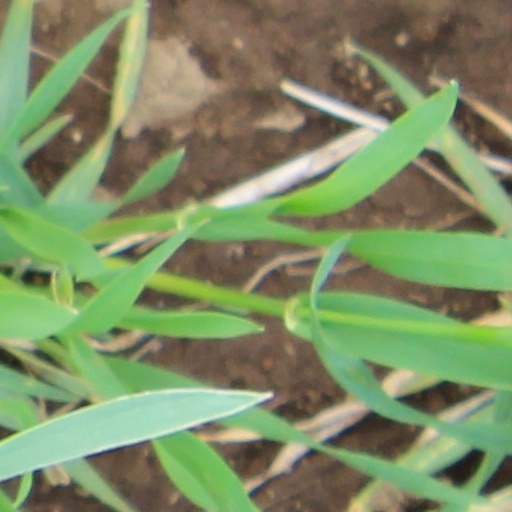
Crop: wheat